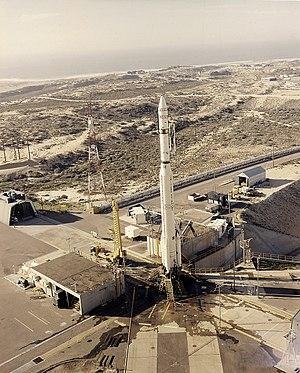
SERT II est satellite expérimental de la NASA lancé en 1980 dont l'objectif était de tester sur de longues durées l'utilisation d'un moteur ionique à grilles développé par le centre de recherche Lewis de la NASA. Les deux moteurs, utilisant comme ergol du mercure, ont fonctionné durant respectivement 3781 et 2011 heures. La mission s'est achevée en 1981.
Thor est un lanceur spatial américain développé à partir du missile balistique de portée intermédiaire PGM-17 Thor. Les différentes variantes de ce lanceur développé par la US Air Force, qui comprennent les Thor-Able, Thor-Ablestar, Thor-Agena, Thorad-Agena et Thor-Burner sont lancés près de 250 fois principalement pour lancer des satellites de reconnaissance. Les lanceurs Thor peuvent lancer de quelques centaines de kg à 1,5 tonne en orbite terrestre basse. Les derniers lanceurs de cette famille sont lancées en 1976. La Thor-Delta, variante de la Thor-Able, est par ailleurs à l'origine d'une large famille de lanceurs civils, les lanceurs Delta, dont les Delta II et IV, toujours en opération en 2018, constituent les ultimes représentants.
Liste complète des 135 National Historic Landmarks de Californie.